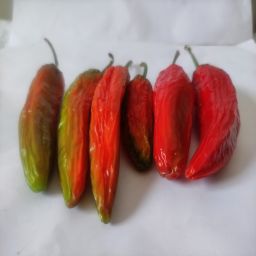
Crop: New Mexico Green Chile
Quality: Old